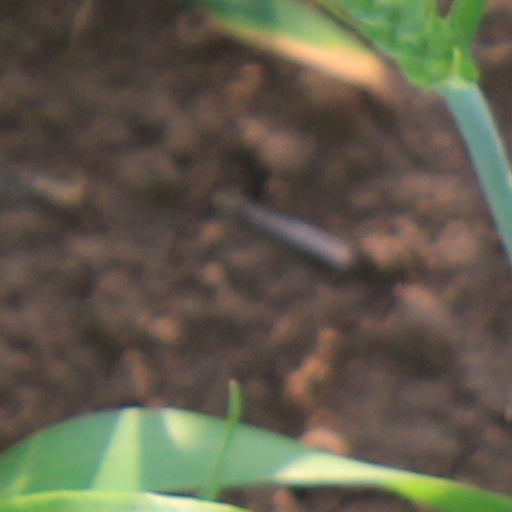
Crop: wheat